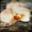
Label: orchid